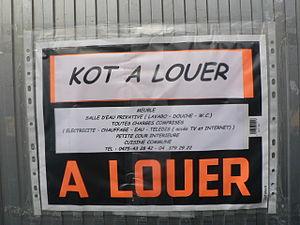
Un kot est un logement privé loué à des étudiants pendant l'année scolaire ou universitaire en Belgique.